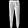
Label: Trouser